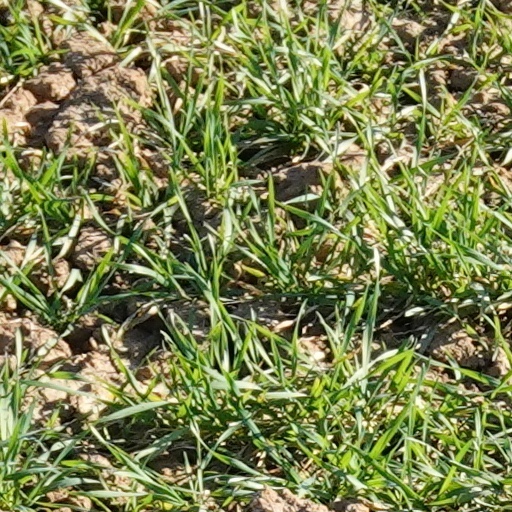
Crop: wheat